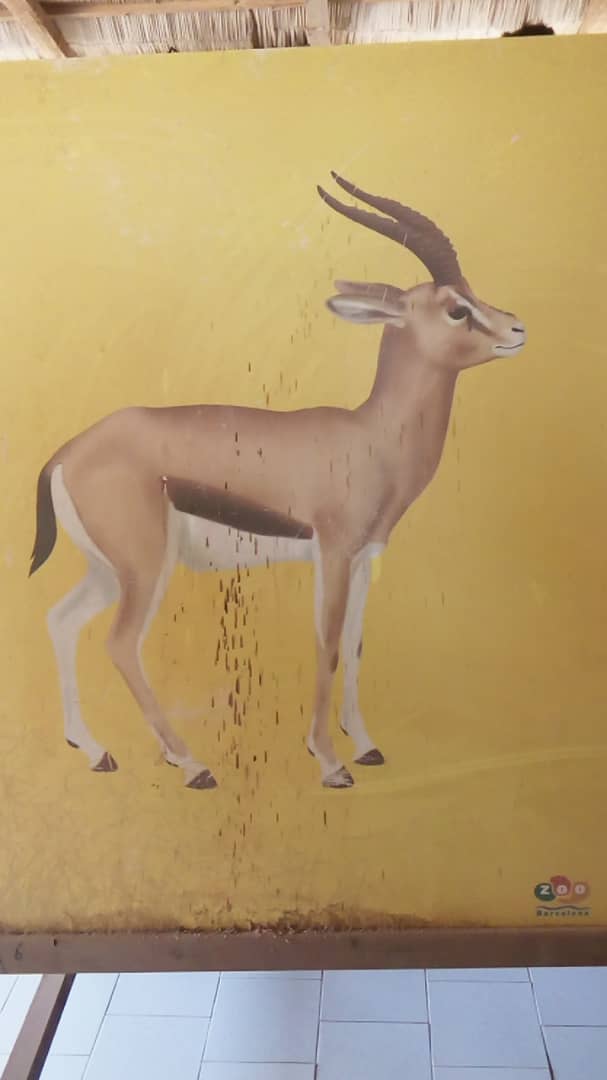
Waaw. Bii de gis naa ne ag kéwel la. Kéwel gi nag am na ñaari nopp. Am na tamit bët ak ñaari béjjën. Gis naa ne aw... ag deram, dafa sokolaa, waaye am na lu weex.